Christopher of Bavaria

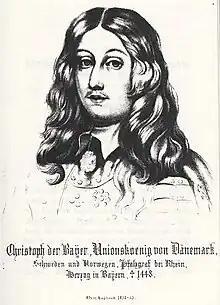
Christopher as portrayed in an 1850s German publication

Christopher of Bavaria (Danish and Norwegian: "Christoffer"; Swedish: "Kristofer"; 26 February 1416 – 5/6 January 1448) was King of Denmark (1440–48, as Christopher III), Sweden (1441–48) and Norway (1442–48) during the era of the Kalmar Union. He ruled after the Kalmar Union's King Erik of Pomerania was deposed. Early in his reign he put down two peasant rebellions in Funen and Jutland. He was disliked by the Swedish nobles, as they pointed to his inability to manage harvest failures and to stop Erik's plundering. They also questioned his foreign background.